William F. Borgmann

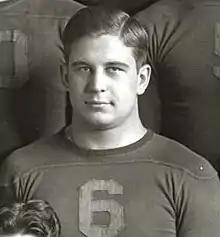
Borgmann in 1934

William F. Borgmann (May 18, 1913 – November 2, 2003) was an American football player and coach and businessman. He was a lineman for the undefeated national champion 1932 and 1933 Michigan Wolverines football teams and a line-mate of future President Gerald Ford on the 1934 team. He was also an assistant football coach on Michigan's 1935 team.